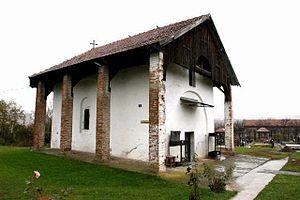
Les monuments culturels de grande importance sont les monuments de Serbie qui, par leur valeur, bénéficient d'un haut degré de protection.
L'éparchie de Žiča est une éparchie, c'est-à-dire une circonscription de l'Église orthodoxe serbe. Située au sud-est de la Serbie, elle a son siège à Kraljevo ; en 2006, elle est dirigée par l'évêque Justin.
L'église Saint-Nicolas de Baljevac est une église orthodoxe serbe située à Baljevac, dans le district de Raška et dans la municipalité de Raška en Serbie. Elle est inscrite sur la liste des monuments culturels de grande importance de la République de Serbie.